Moldavia

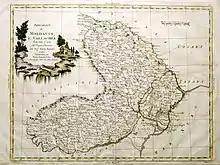
The Principalities of Moldavia and Wallachia in 1782, Italian map by G. Pittori, since the geographer Giovanni Antonio Rizzi Zannoni

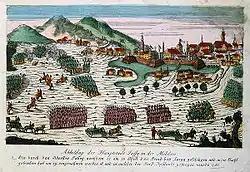
The siege and capture of Iași by the Russian Army during the Russo-Turkish War in 1788

However, Moldavia and the similarly affected Wallachia remained both important sources of income for the Ottoman Empire and relatively prosperous agricultural economies (especially as suppliers of grain and cattle – the latter was especially relevant in Moldavia, which remained an under-populated country of pastures). In time, much of the resources were tied to the Ottoman economy, either through monopolies on trade that were only lifted in 1829, after the Treaty of Adrianople (which did not affect all domains directly), or through the raise in direct taxes - the one demanded by the Ottomans from the princes, as well as the ones demanded by the princes from the country's population. Taxes were directly proportional with Ottoman requests, but also with the growing importance of Ottoman appointment and sanctioning of princes in front of election by the boyars and the boyar Council – "" (drawing in a competition among pretenders, which also implied the intervention of creditors as suppliers of bribes). The fiscal system soon included taxes such as the "văcărit" (a tax on head of cattle), first introduced by Iancu Sasul in the 1580s.